John Mullan (road builder)

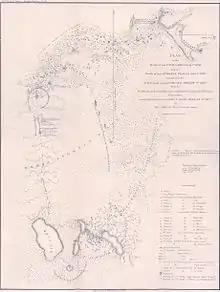
Map by Gustav Sohon showing the Battle of Four Lakes and the Battle of Spokane Plains.

Mullan believed he could complete the military road by December 1858. Mullan departed New York City on April 5, bound for Panama. After crossing the Isthmus of Panama, he boarded the sidewheel paddle steamer "Sonora" and arrived in San Francisco on May 1. Traveling by coastal steamer, he reached Fort Dalles on May 15, accompanied by civilian topographical engineers Theodore Kolecki and P.M. Engle. At the fort, Mullan met and employed Gustav Sohon, now a civilian as well. Mullan organized and outfitted a work party of 30 civilians, and began work on the road. They graded the flat prairie and had reached Five-Mile Creek (about from the fort) when word reached Mullan and Colonel George Wright (commander of Fort Dalles) that Brevet Lieutenant Colonel Edward Steptoe had been routed by a group composed primarily of Cayuse, Schitsu'umsh, Spokan, and Yakama warriors at the Battle of Pine Creek (near present-day Rosalia, Washington) on May 17, 1858. The Schitsu'umsh were outraged by miners and illegal white settlers invading their territory. Although their lands were protected by treaty, they perceived the construction of the Mullan Road as a precursor to a land-grab by the United States.